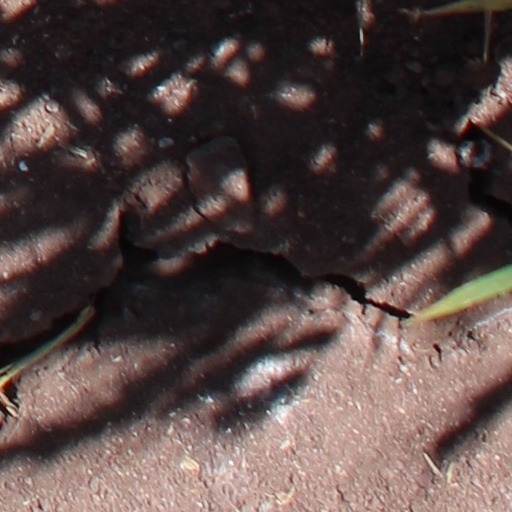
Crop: wheat